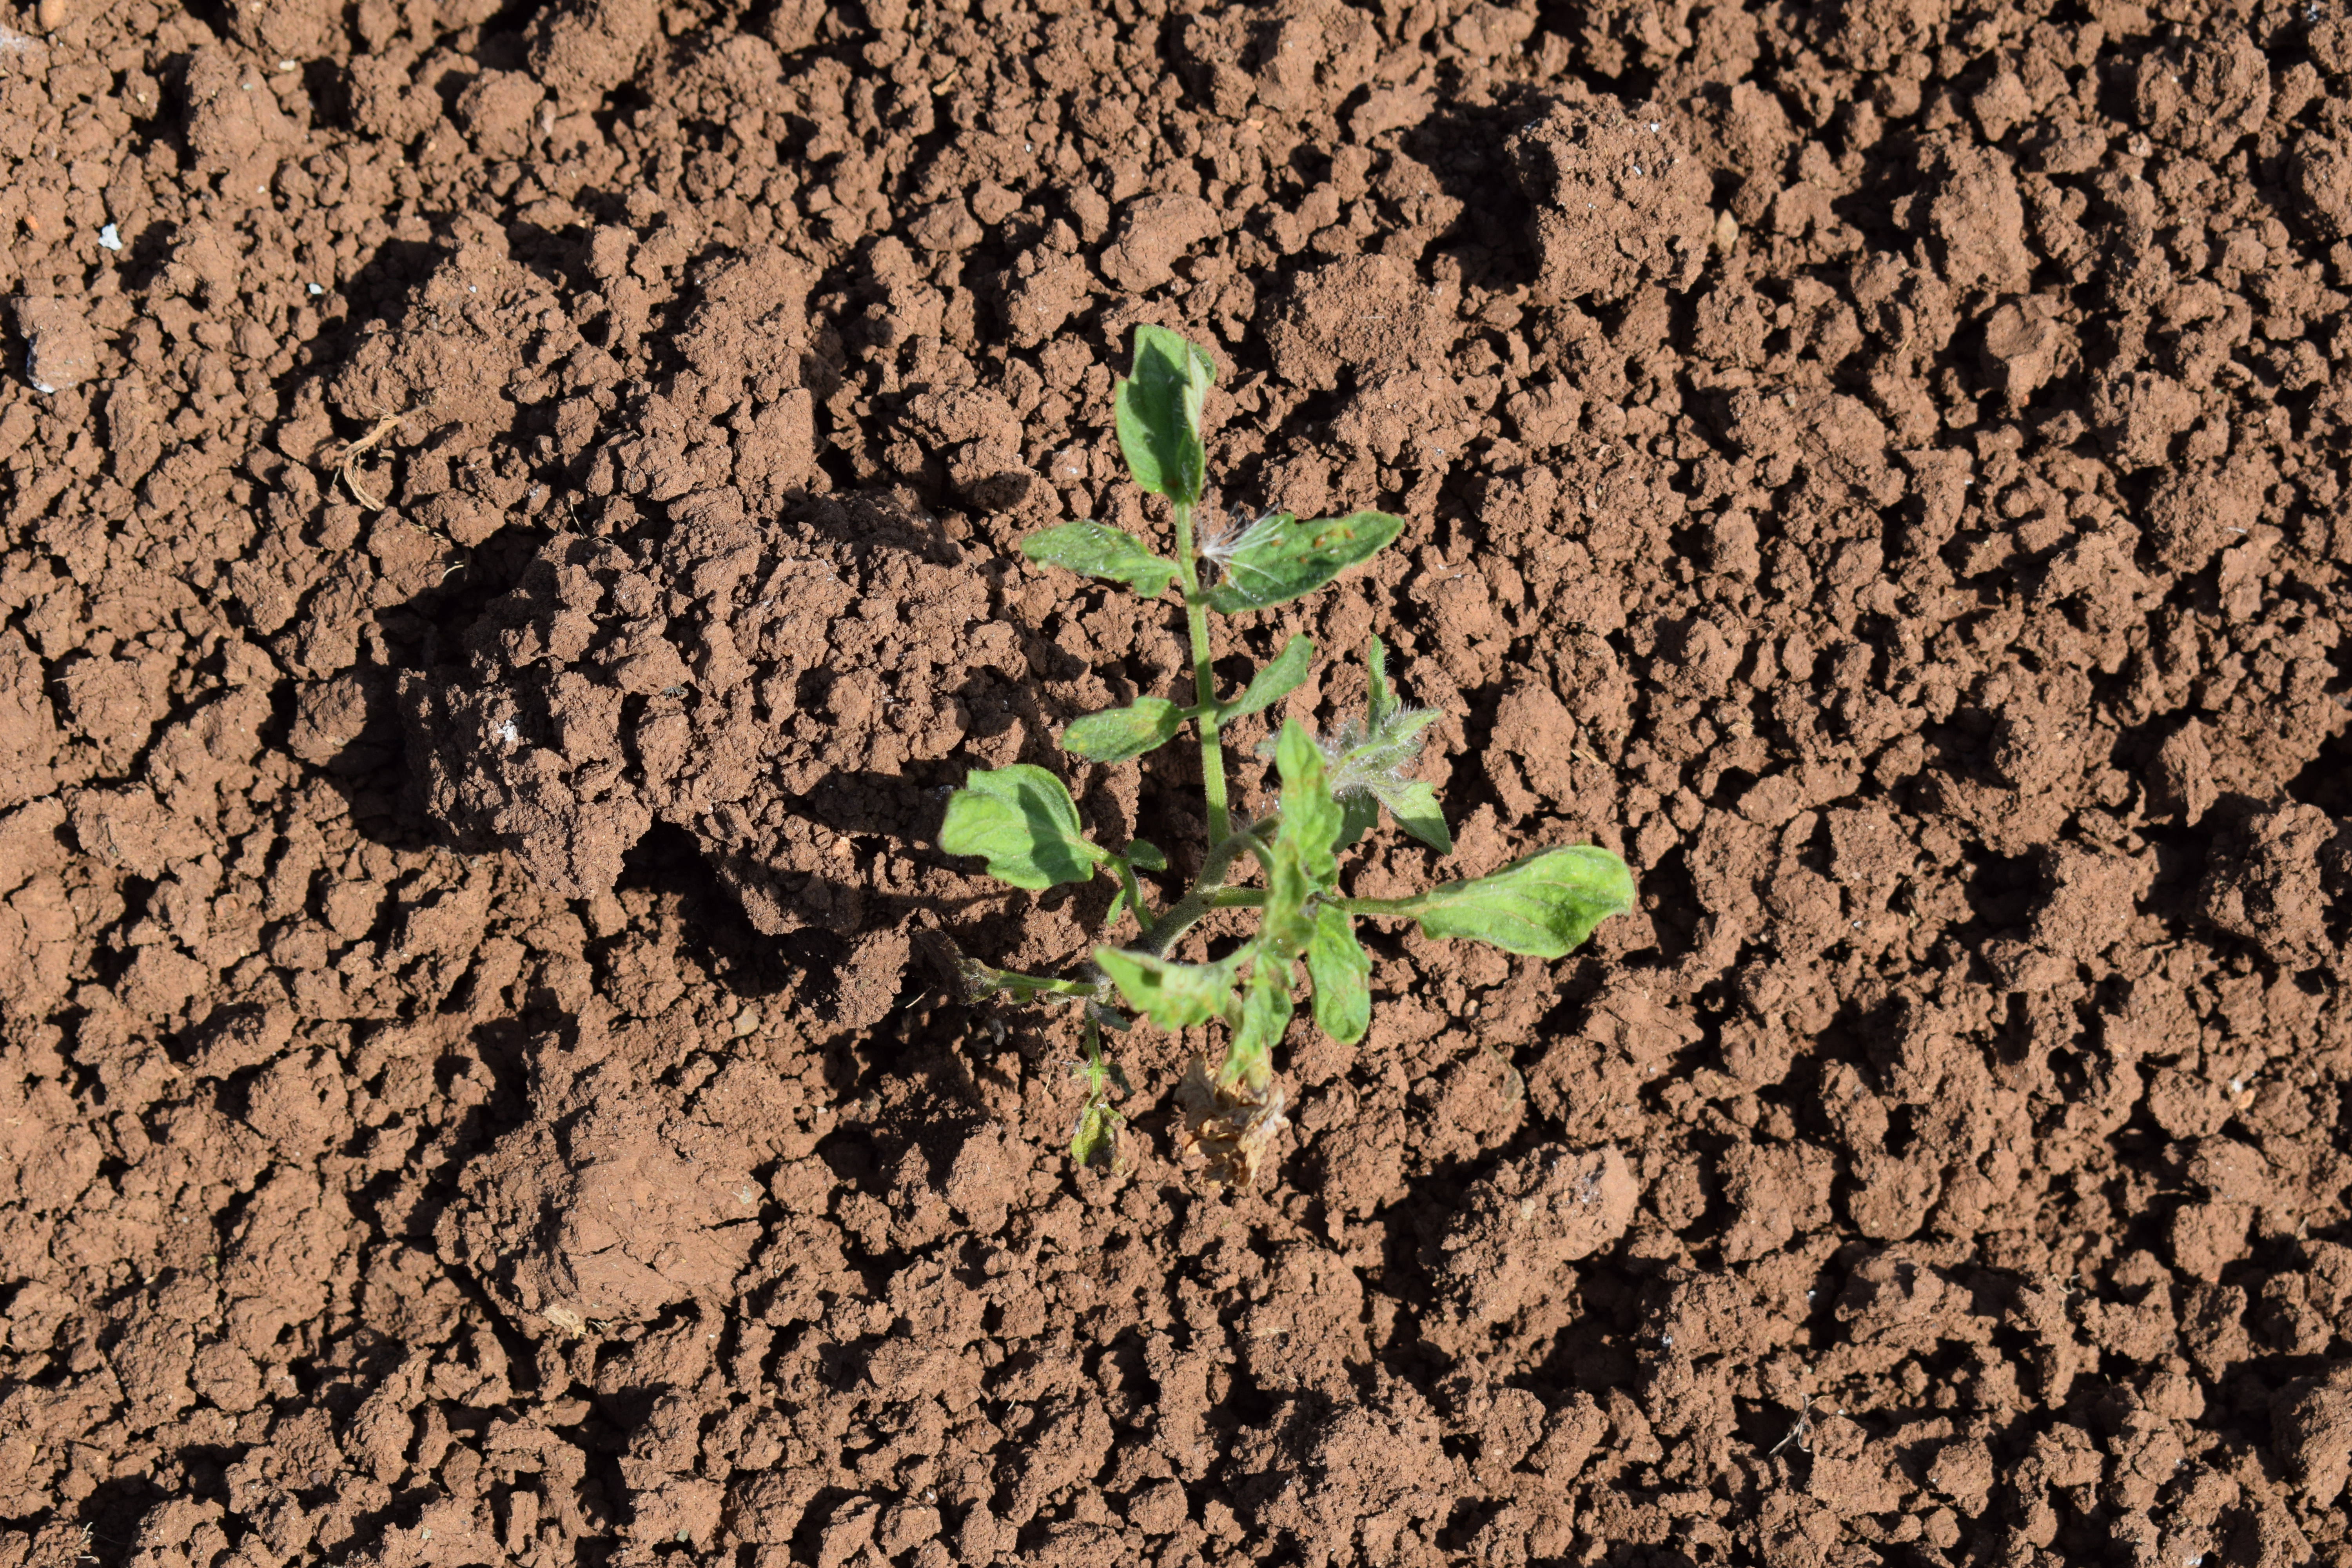
Label: tomato